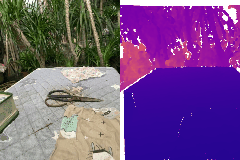
Label: scissor